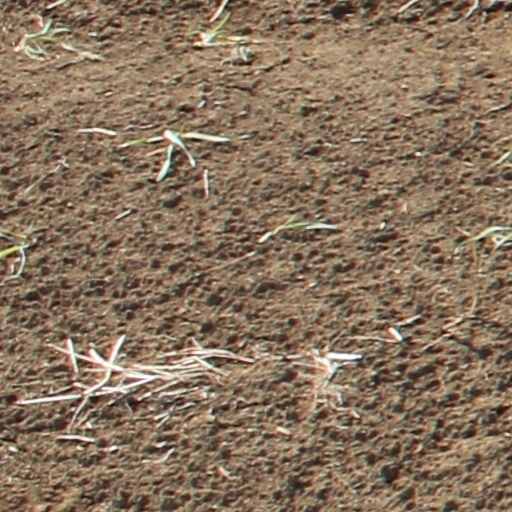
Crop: wheat